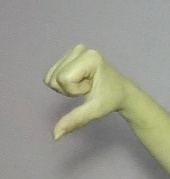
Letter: waw